Loabi Vevijje

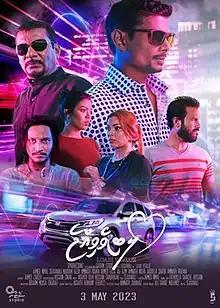
Official film poster

Loabi Vevijje is a 2023 Maldivian romantic film directed by Ali Seezan. Produced by Shaniz Ali and Aminath Shanaaz under S Production, the film stars Ahmed Nimal, Ali Seezan, Aminath Rishfa, Mariyam Azza, Ahmed Easa, Ali Azim and Irufana Ibrahim in pivotal roles. The film centers on a man who ends up becoming obsessed with a woman he has a one-night stand with. The film was released on 3 May 2023.